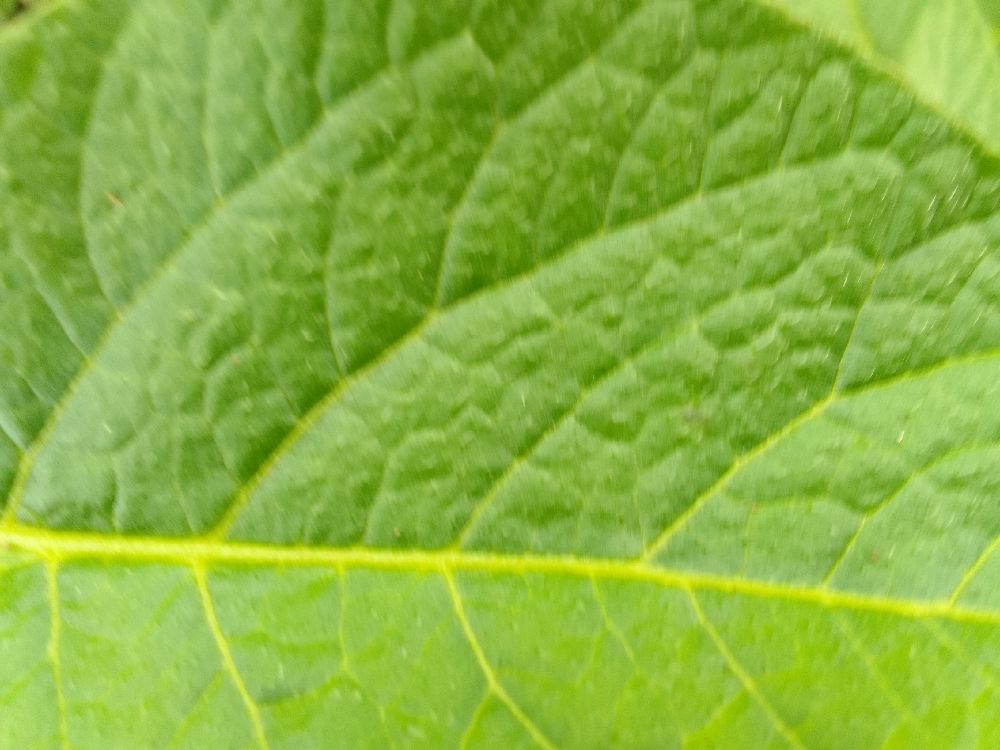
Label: Healthy